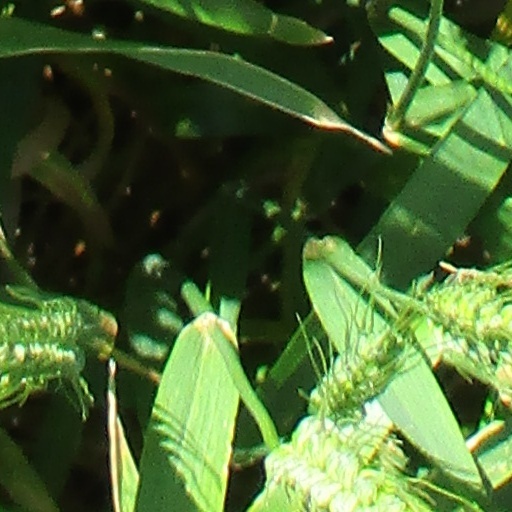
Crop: wheat